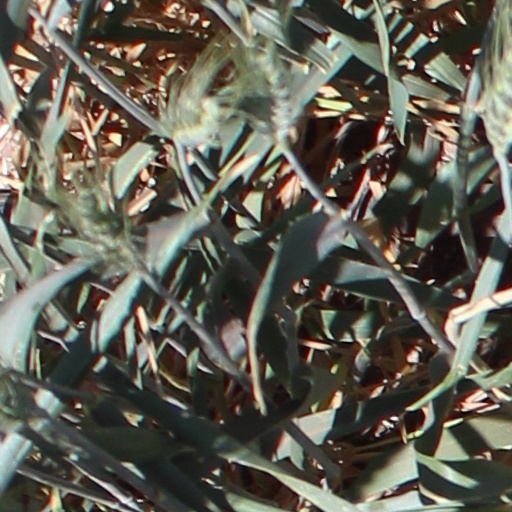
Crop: wheat